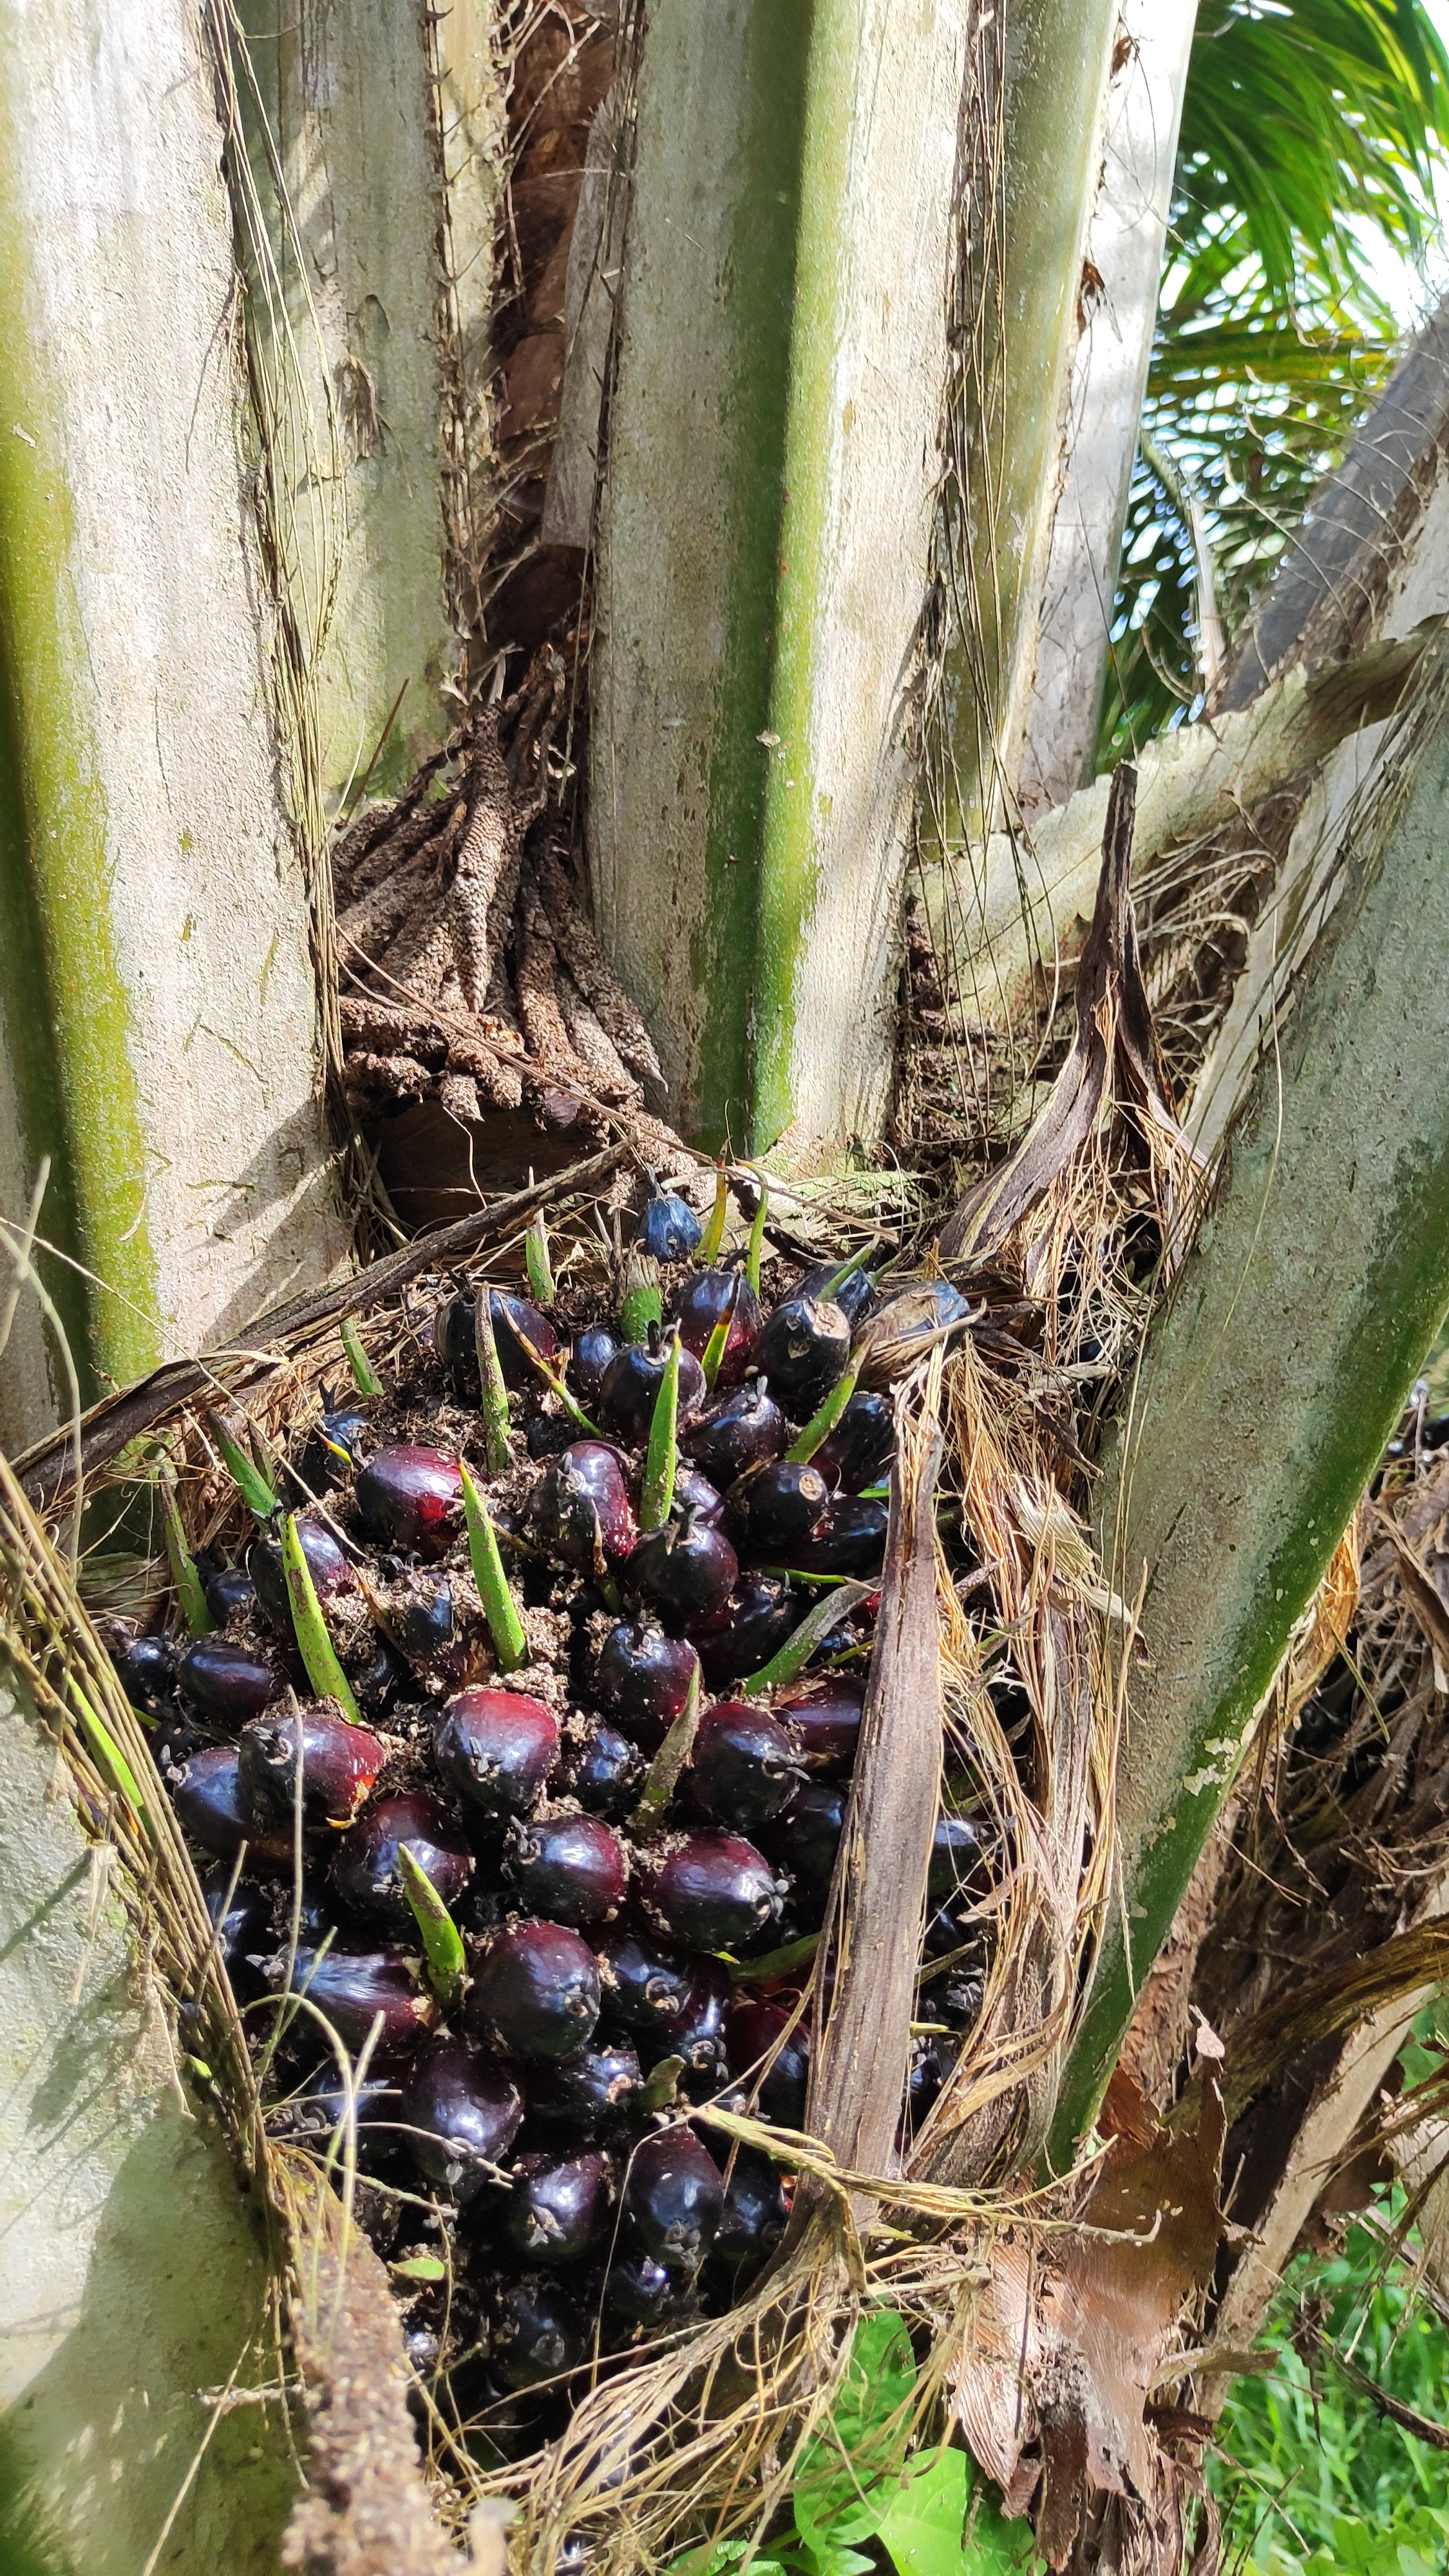
Ripeness: Unripe